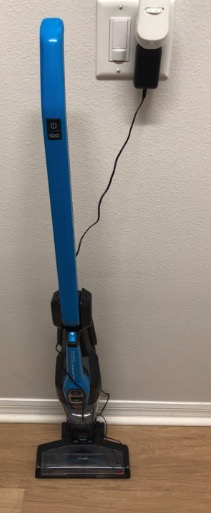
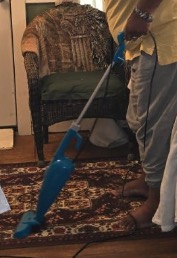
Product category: items_vacuum
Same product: no